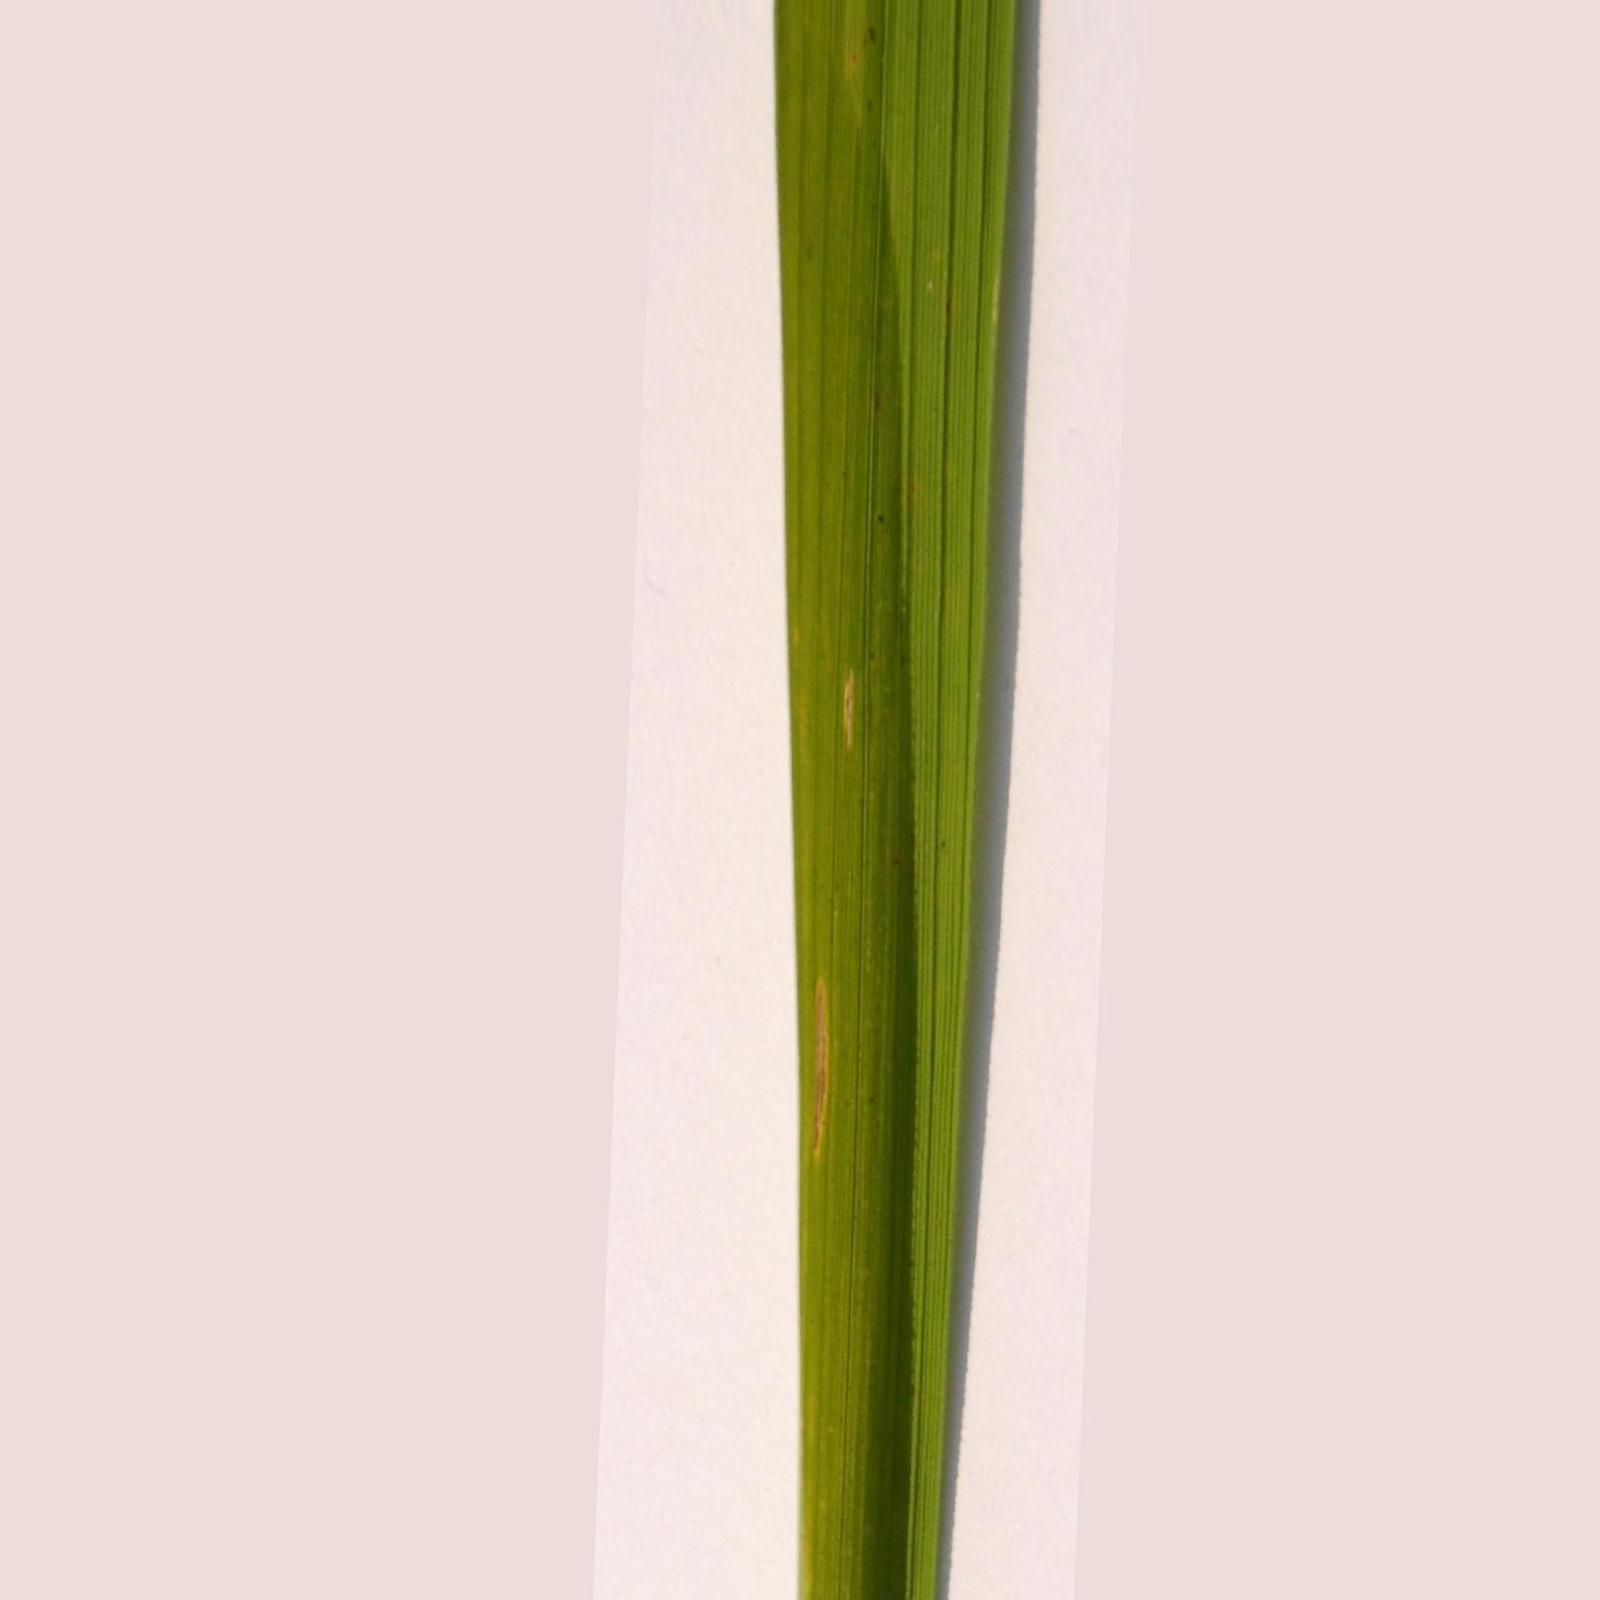
Nhãn: Bệnh Bạc lá (Bacterial leaf blight)